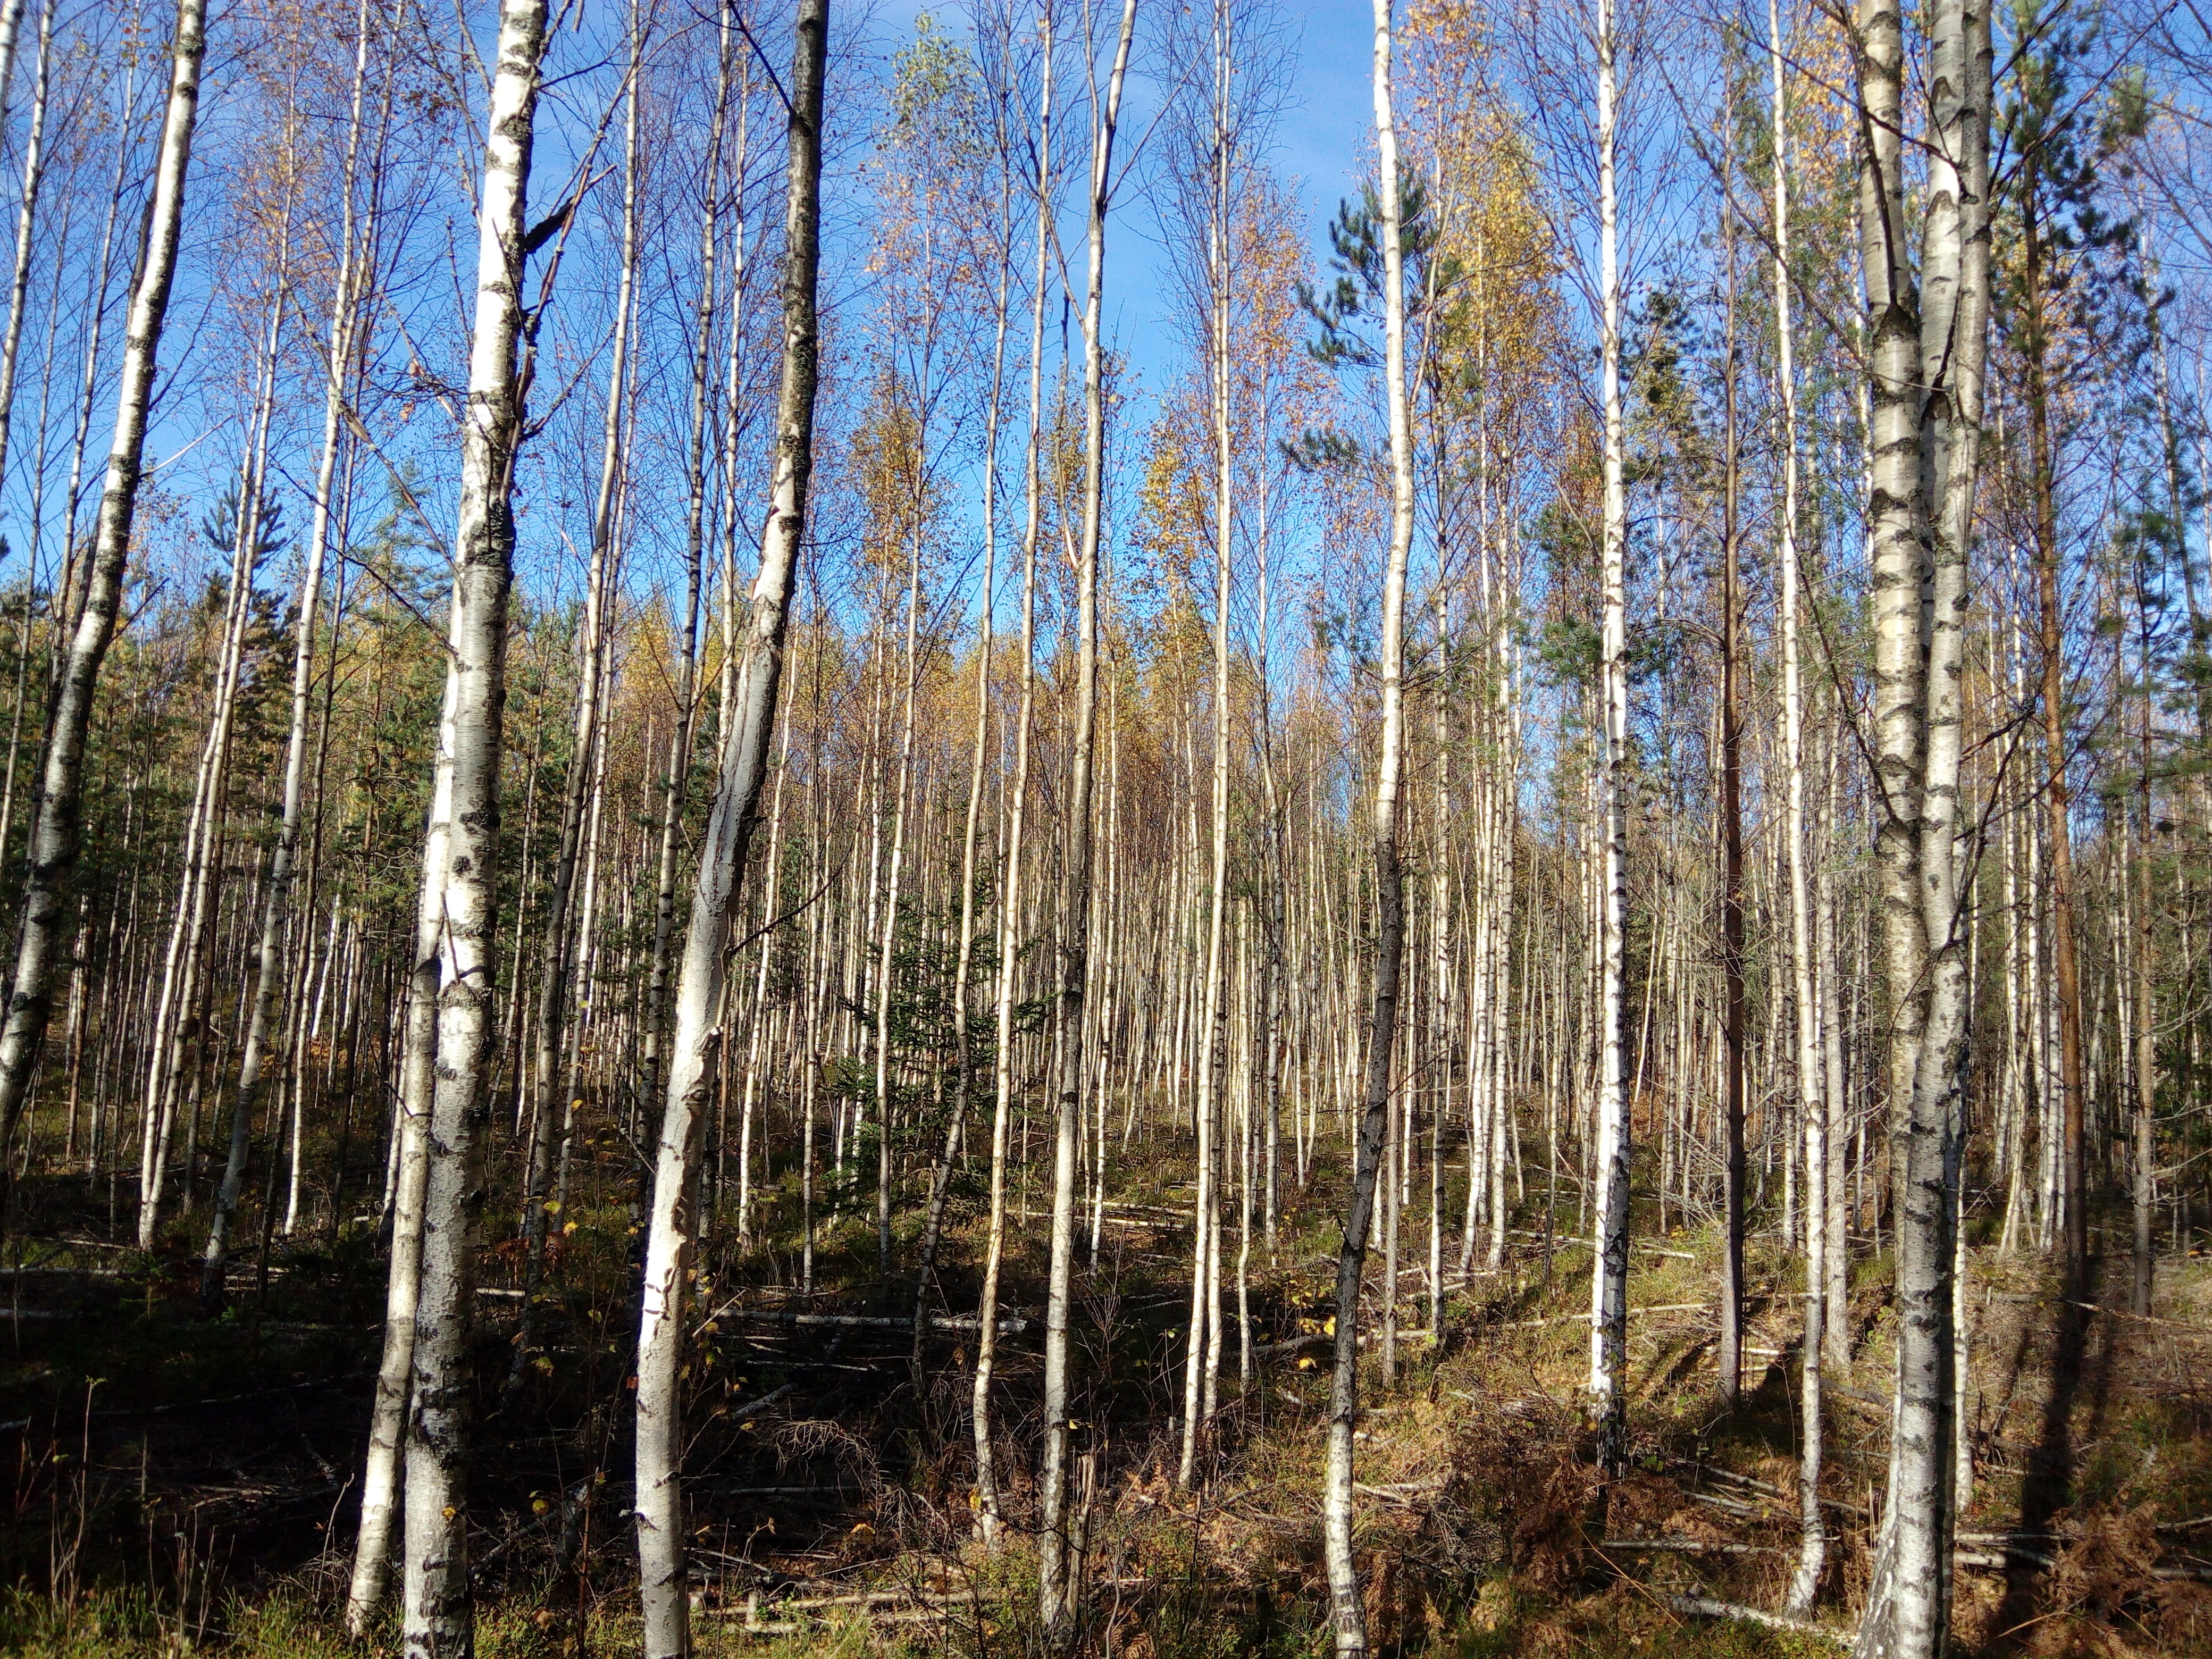
tree, forest, branch, plant, trunk, birch, autumn, spruce, deciduous, wetland, grove, woodland, habitat, larch, ecosystem, birch grove, young people, flowering plant, biome, old growth forest, natural environment, woody plant, temperate broadleaf and mixed forest, temperate coniferous forest, land plant